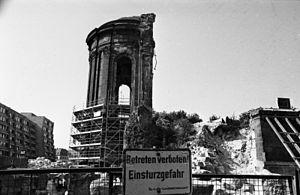
L'église Notre-Dame de Dresde est une église luthérienne de Dresde, œuvre de l'architecte George Bähr, commencée en 1726 et achevée en 1743. On l'a considérée comme une des plus belles églises luthériennes d'Allemagne. Avec son immense dôme surhaussé en pierre, chef-d’œuvre technique de l'architecture baroque, et le grand lanternon qui le surmonte, l'église mesure 96 mètres de hauteur.